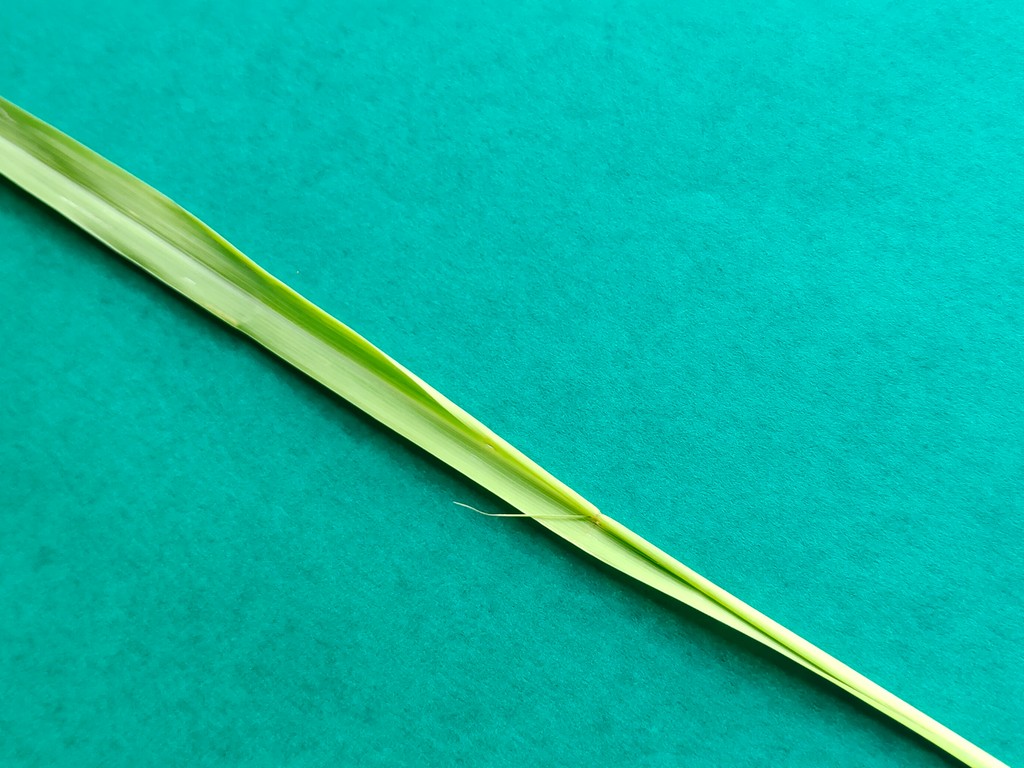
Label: Healthy